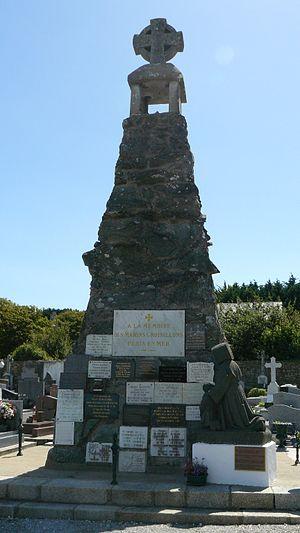
Groix [gʁwa] est une île et une commune bretonne du département du Morbihan. Elle se trouve dans le golfe de Gascogne, au large de la côte sud de la Bretagne, au nord-ouest de Belle-Île-en-Mer et en face de Ploemeur. Elle constitue une commune, et, jusqu'à 2015, constituait aussi le canton de Groix. Elle est accessible par bateau au départ de Lorient et de Port-Louis. Historiquement, elle fait partie du pays vannetais et du Kemenet-Héboé.